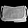
Label: Bag